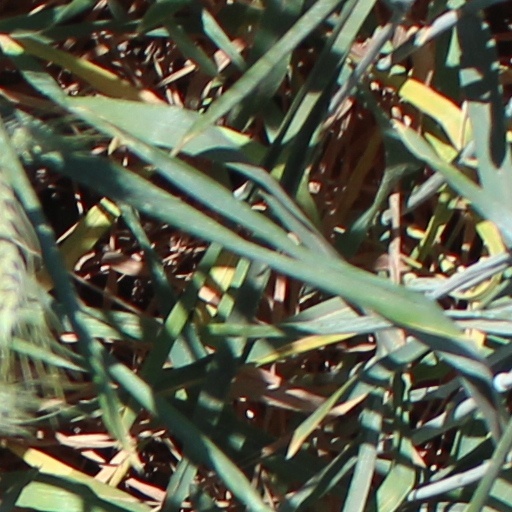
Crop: wheat